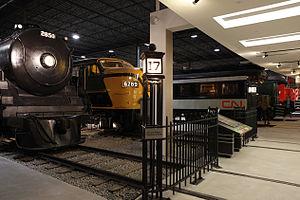
Le Suroît, également appelé Haut-Saint-Laurent ou Sud-Ouest, est une région géographique et historique du Québec située au sud-ouest de la plaine du Saint-Laurent. Son territoire correspond à la partie ouest de la région administrative de la Montérégie et à l'ancienne sous-région de la Vallée-du-Haut-Saint-Laurent.
Le Musée ferroviaire canadien est un musée des transports sur rail situé à Delson en Montérégie, Québec. Il est également connu sous le nom commercial Exporail qui lui a été attribué lors de sa dernière campagne de développement. Il détient la plus importante collection au Canada d'équipements ferroviaires, soit plus de 160 véhicules dont des locomotives, des wagons de marchandises, des voitures pour passagers, et des tramways. De plus, Exporail conserve près de 10 000 petits objets, 400 000 documents d'archives. Le centre d'archives est agréé et est ouvert la semaine au public. Plusieurs activités extérieures sont accessibles aux visiteurs durant l'été dont une balade en tramway, un circuit de train de jardin et un train de passagers.
Saint-Constant est une ville de la municipalité régionale de comté de Roussillon en Montérégie au Québec. Les habitants de Saint-Constant se nomment les Constantins. La ville est située sur la rive sud du fleuve Saint-Laurent face à Montréal. La population de la ville était estimée à 24 980 citoyens en 2011. Ville typique de banlieue, elle est surtout résidentielle. La majorité de la population active travaille à Montréal. On y retrouve le musée ferroviaire canadien, le plus important musée des transports sur rail au pays, ainsi qu'une usine à ciment de LafargeHolcim.